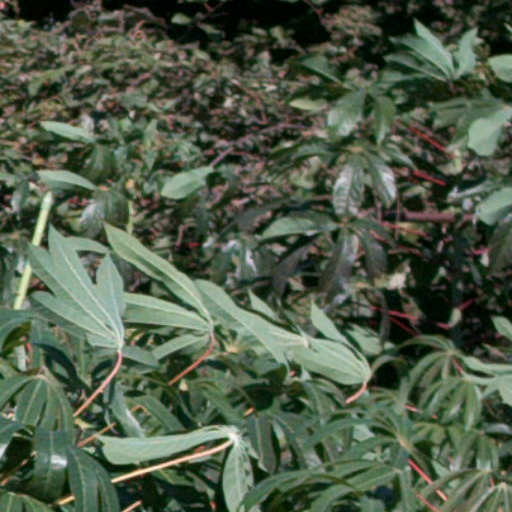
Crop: cassava